Buckingham Fountain

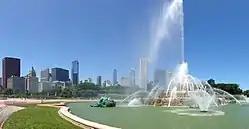
Buckingham Fountain in Grant Park

Buckingham Fountain is a Chicago Landmark in the center of Grant Park, between Queen's Landing and the end of Ida B. Wells Drive. Dedicated in 1927 and donated to the city by philanthropist Kate S. Buckingham, it is one of the largest fountains in the world. Built in a rococo wedding cake style and inspired by the Latona Fountain at the Palace of Versailles, its design allegorically represents nearby Lake Michigan. The fountain operates generally from mid-April to mid-October, with regular water-jet displays and evening colored-light shows. During the winter, the fountain is decorated with festival lights.